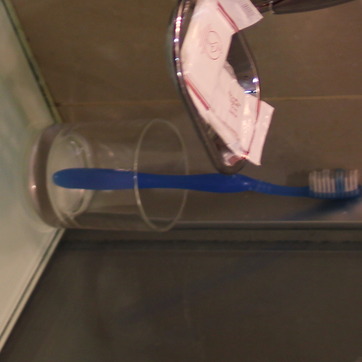
Material: plastic